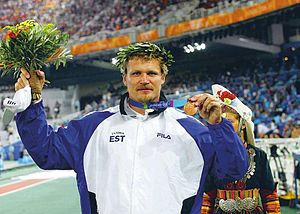
Aleksander Tammert
Aleksander Tammert
Aleksander Tammert er en estisk atletikudøver, der vandt bronze i diskoskast ved både OL i Athen 2004 og ved EM i Göteborg i 2006.